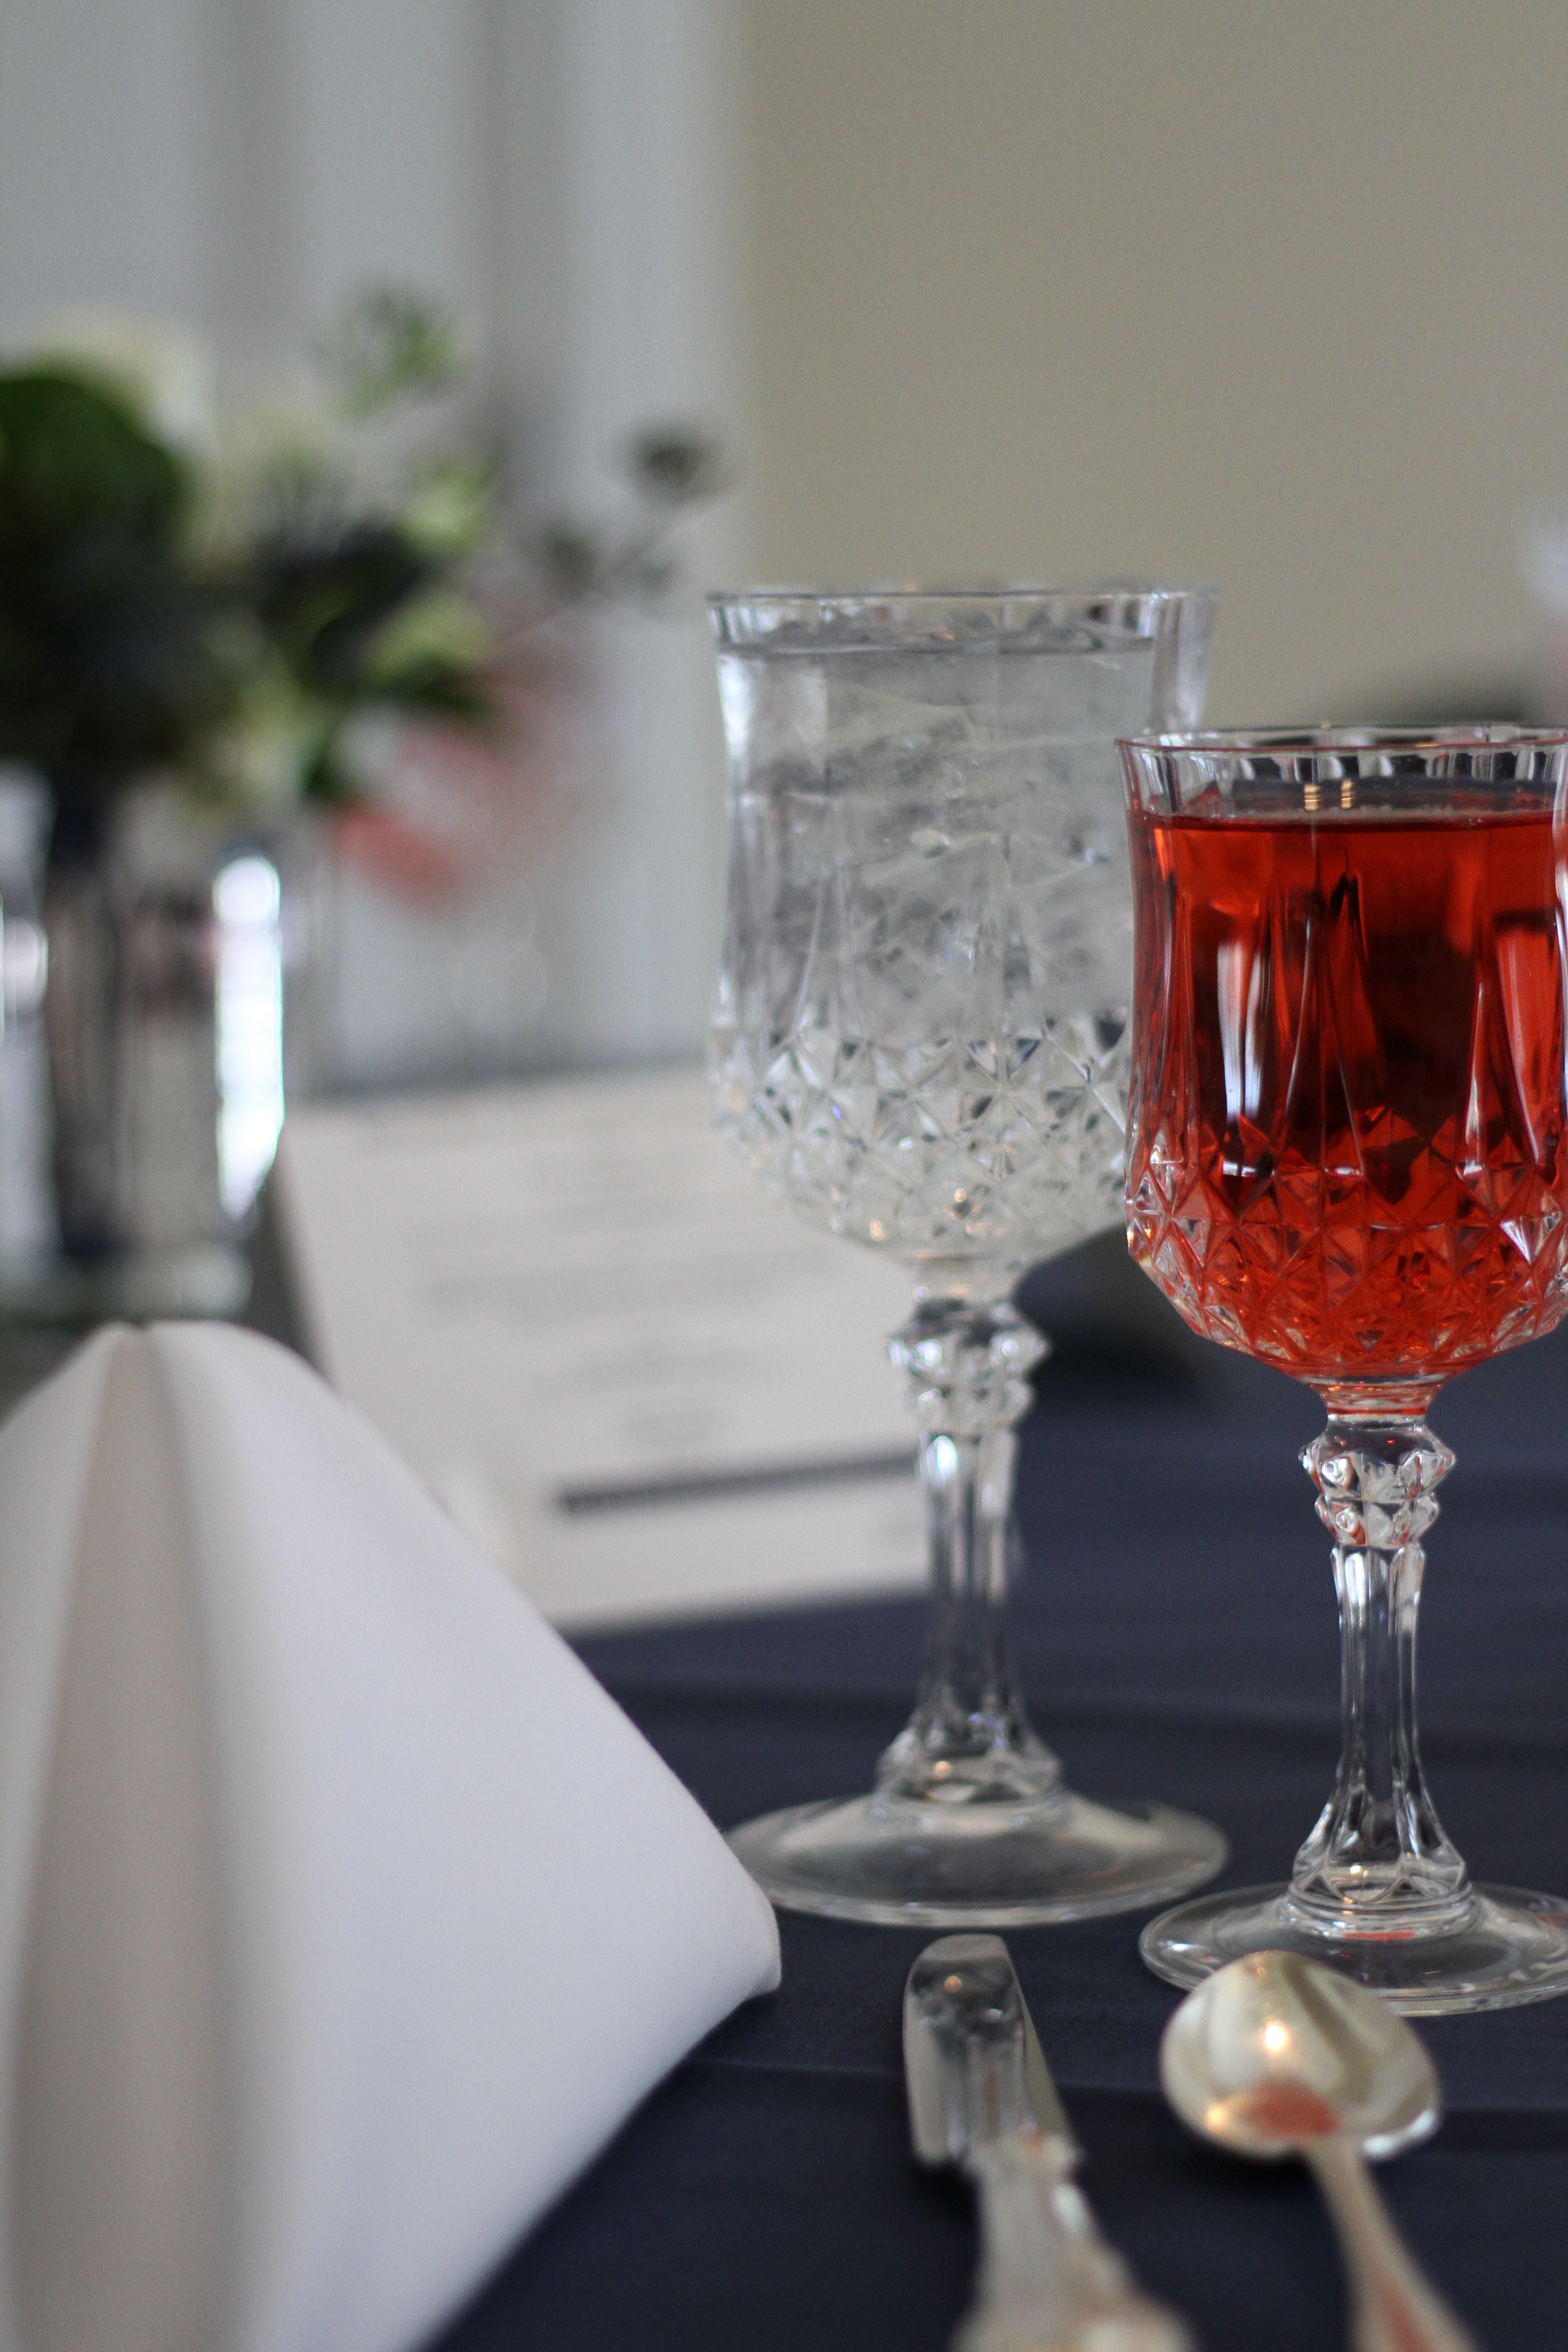
wine, glass, restaurant, celebration, meal, drink, wine glass, dining, dinner, event, stemware, centrepiece, drinkware